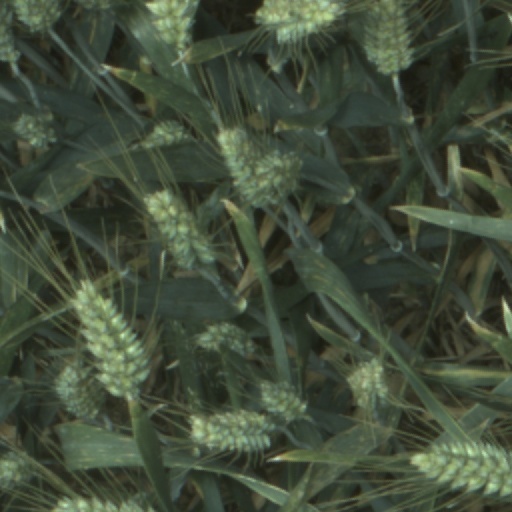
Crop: wheat